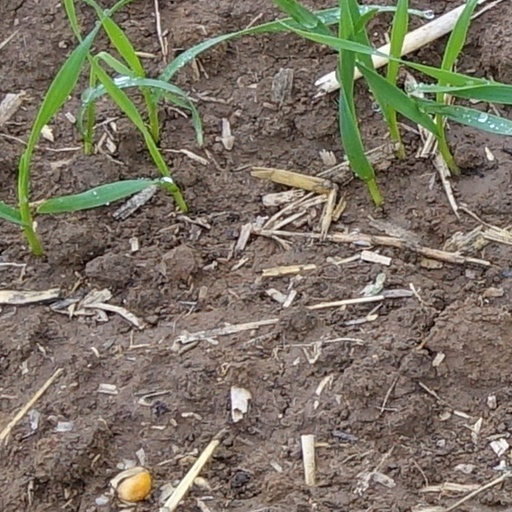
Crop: wheat